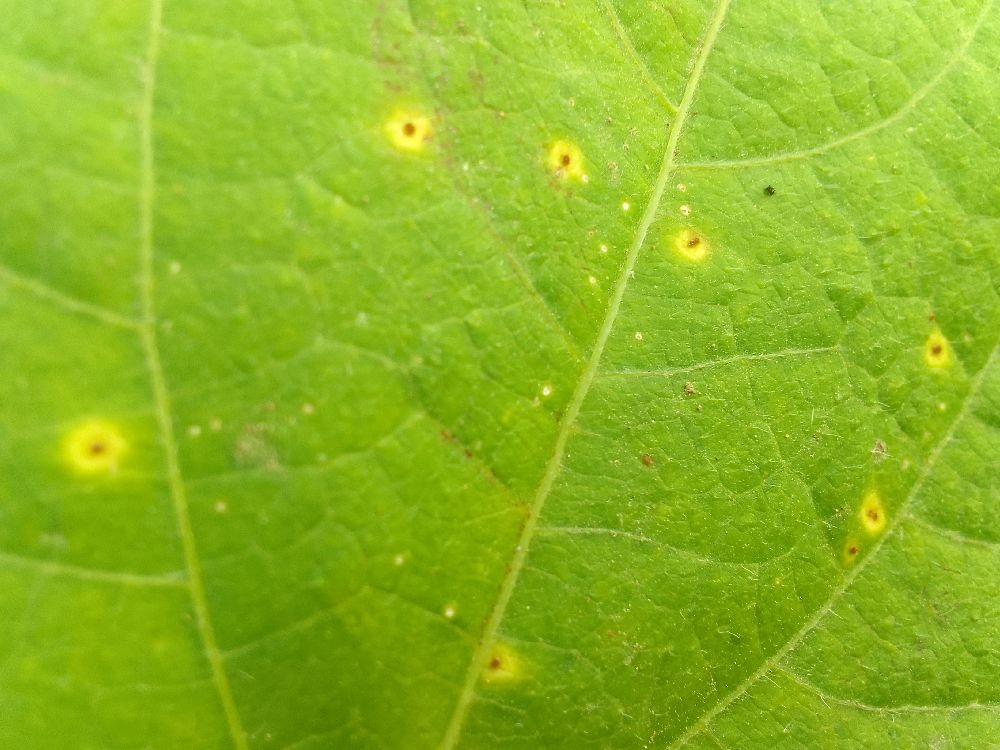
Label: rust